Trieste (Rome)

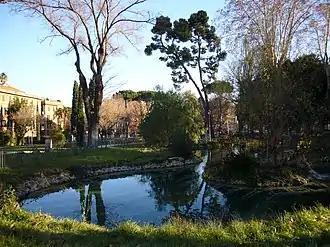
The gardens of Villa Paganini.

In an area adjacent to Piazza Buenos Aires there is the Quartiere Coppedè, a small district built in Liberty-eclectic style, designed by the architect Gino Coppedè.